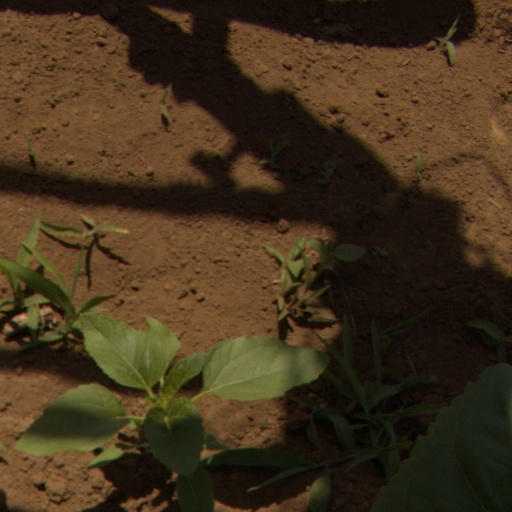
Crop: Jerusalem artichoke